Moogfest

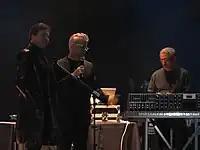
Mark Mothersbaugh and Gerald Casale accept Moog Innovator Award

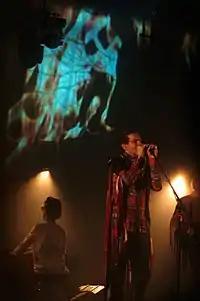
Jonsi performing at Moogfest 2010

In 2010, Moog Music partnered with AC Entertainment, a music promotion company that co-produces the Bonnaroo Music & Arts Festival, moved Moogfest from New York City to Asheville in North Carolina, and expanded it from a one evening event to a three-day, multi-venue festival during the last weekend of October. The sixth Moogfest, but first in Asheville, took place in five stages at places in downtown Asheville that ranged from clubs to arenas, and drew 7,000 to 7,500 people a day. The festival, from Friday October 29 through to Sunday October 31, 2010, featured more than 60 acts that ranged from rock to hip-hop to electronica, including Massive Attack, Sleigh Bells, Caribou, MGMT, Thievery Corporation, Hot Chip, Disco Biscuits, Big Boi, El-P, Four Tet, Pretty Lights, Bonobo, Jon Hopkins, and Dan Deacon. Devo were the recipient of the Moog Innovator Award, but the band could not perform, because its guitarist, Bob Mothersbaugh, injured his hand. Though Moog instruments, such as the Voyager, Moogerfooger, Etherwave Theremin, and Little Phatty were highly used by the performers participating in the event, the bands requested to play were not chosen by their involvement with Moog, but rather by their overall creativity and likeliness to Bob Moog's creative entity.